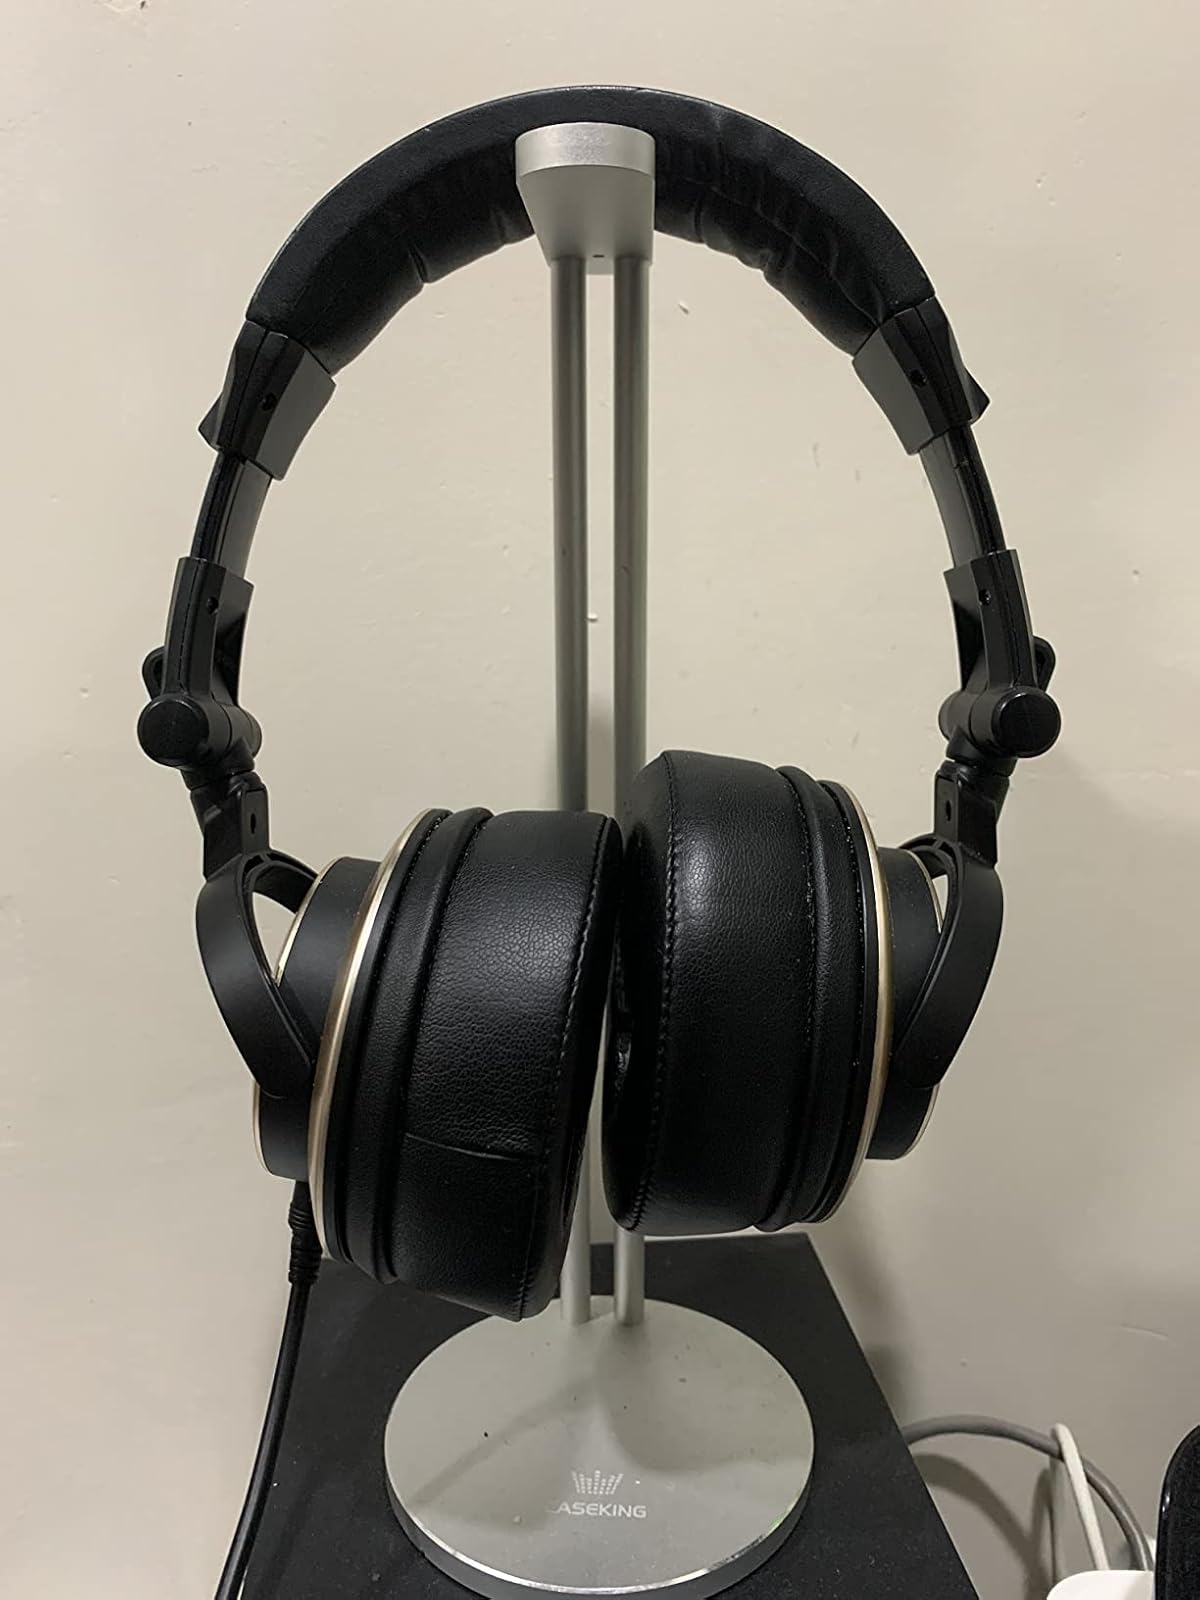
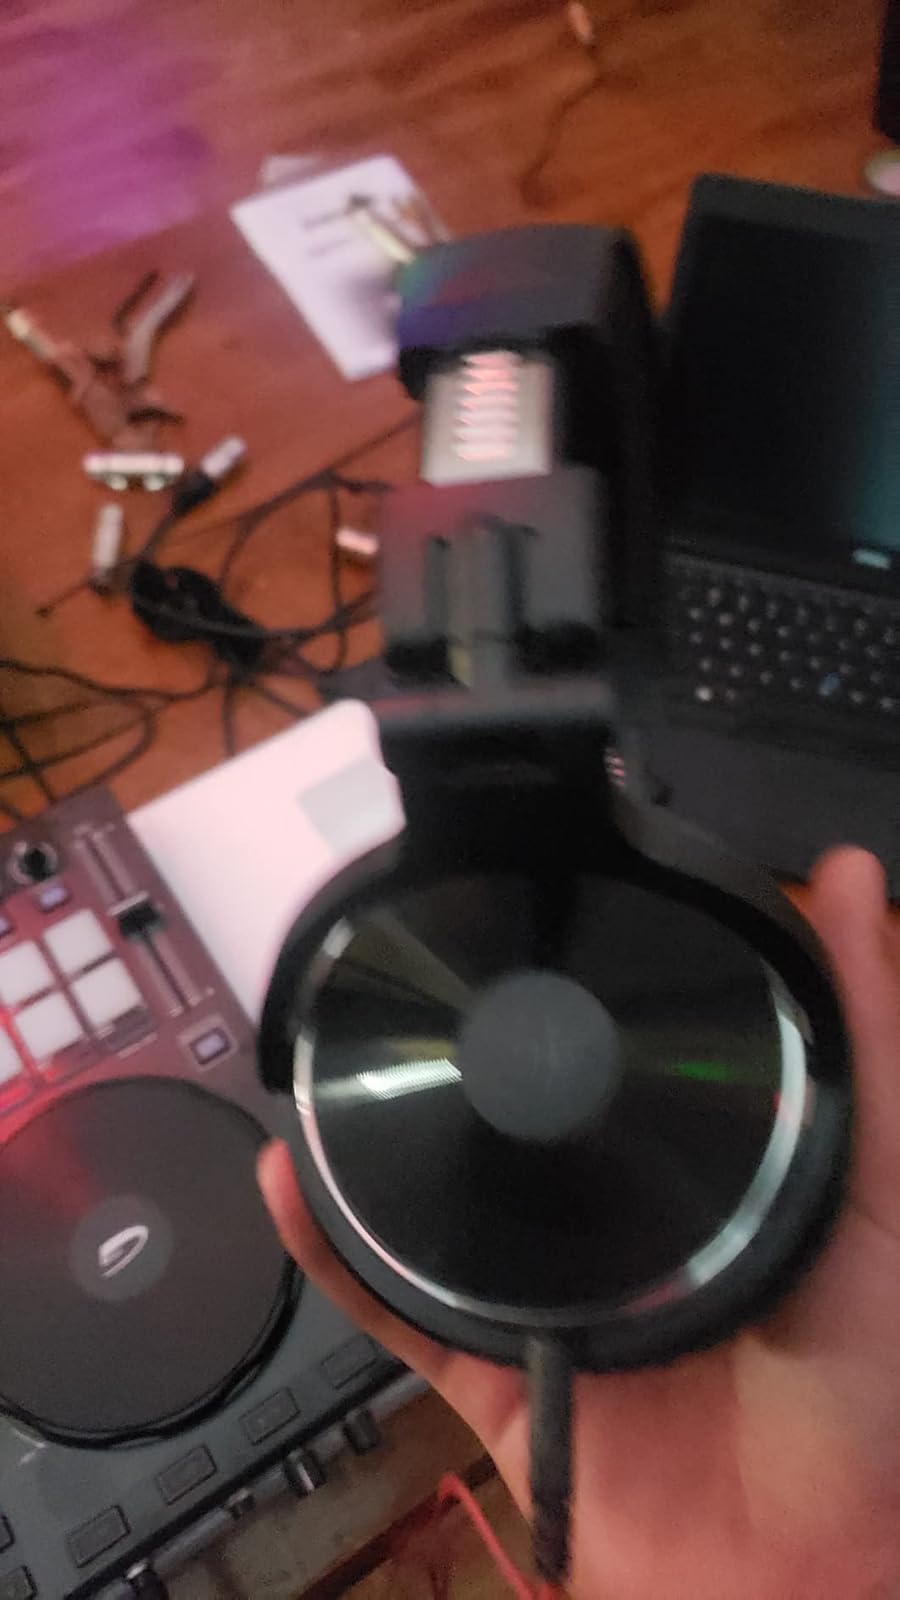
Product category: headphones
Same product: no